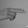
ASL letter: H